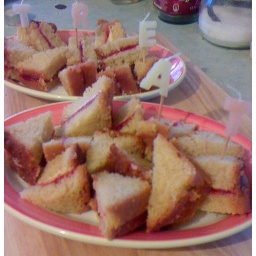
Made for a Japanese friend who is fascinated by all things English! Sponge cake made into a plate of sandwiches.